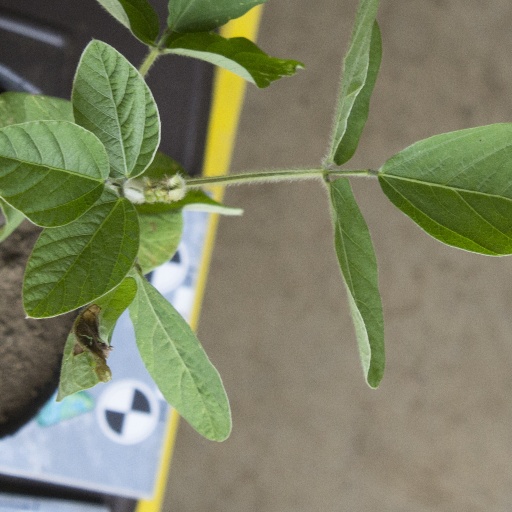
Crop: soybean